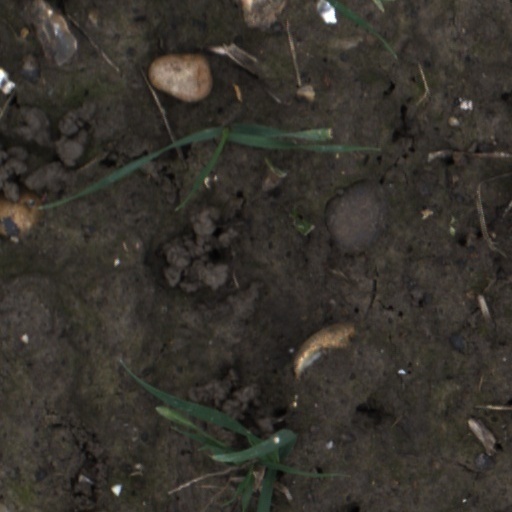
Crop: wheat